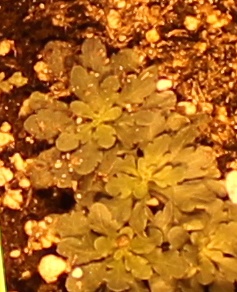
Label: Horseweed